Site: brandenburg
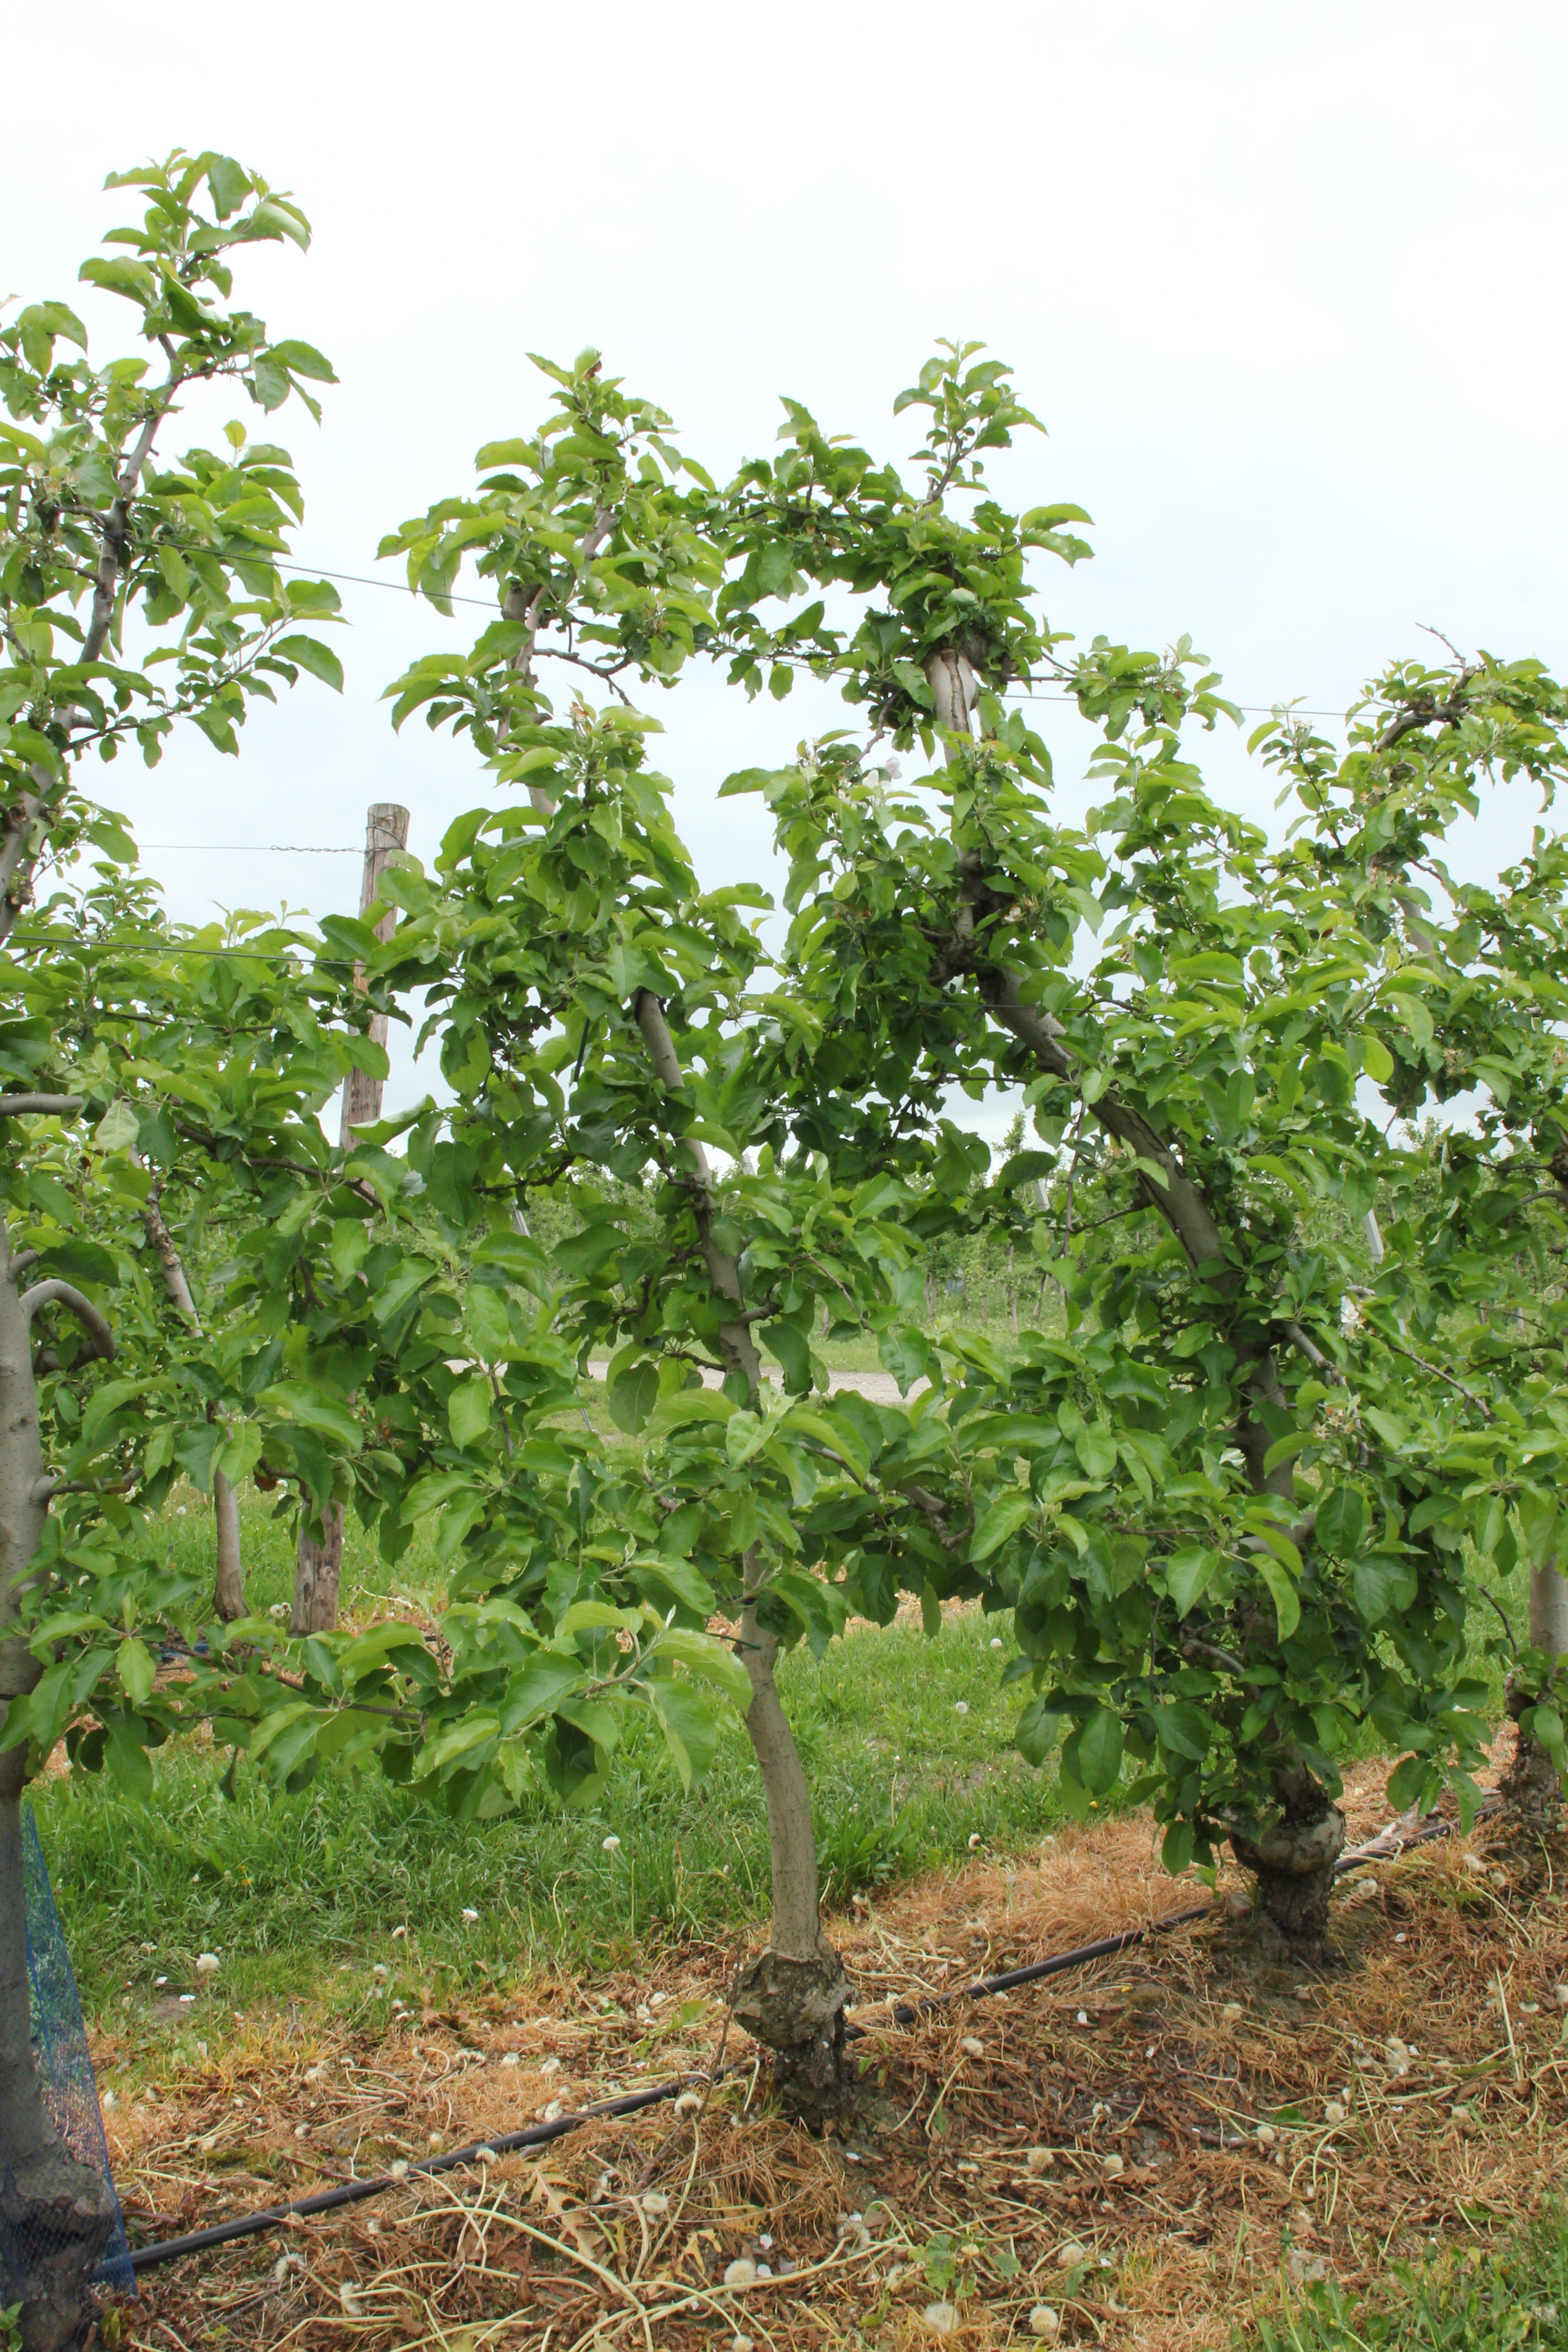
Growth stage (BBCH 67): Flowering